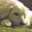
Label: dog